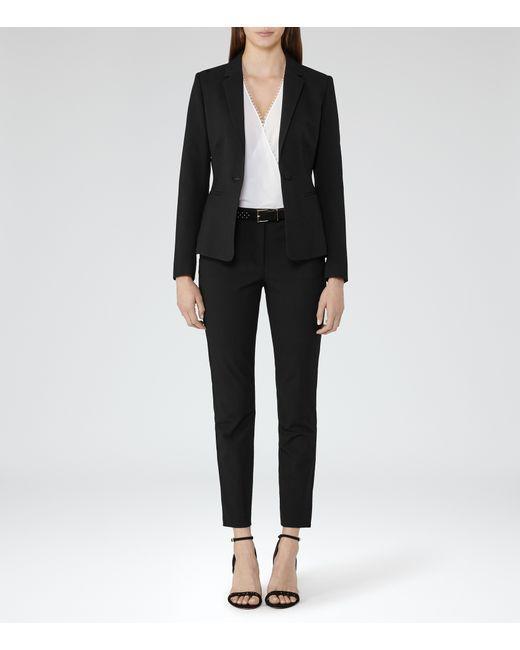
Schwarzer Büromantel und Hose für Damen